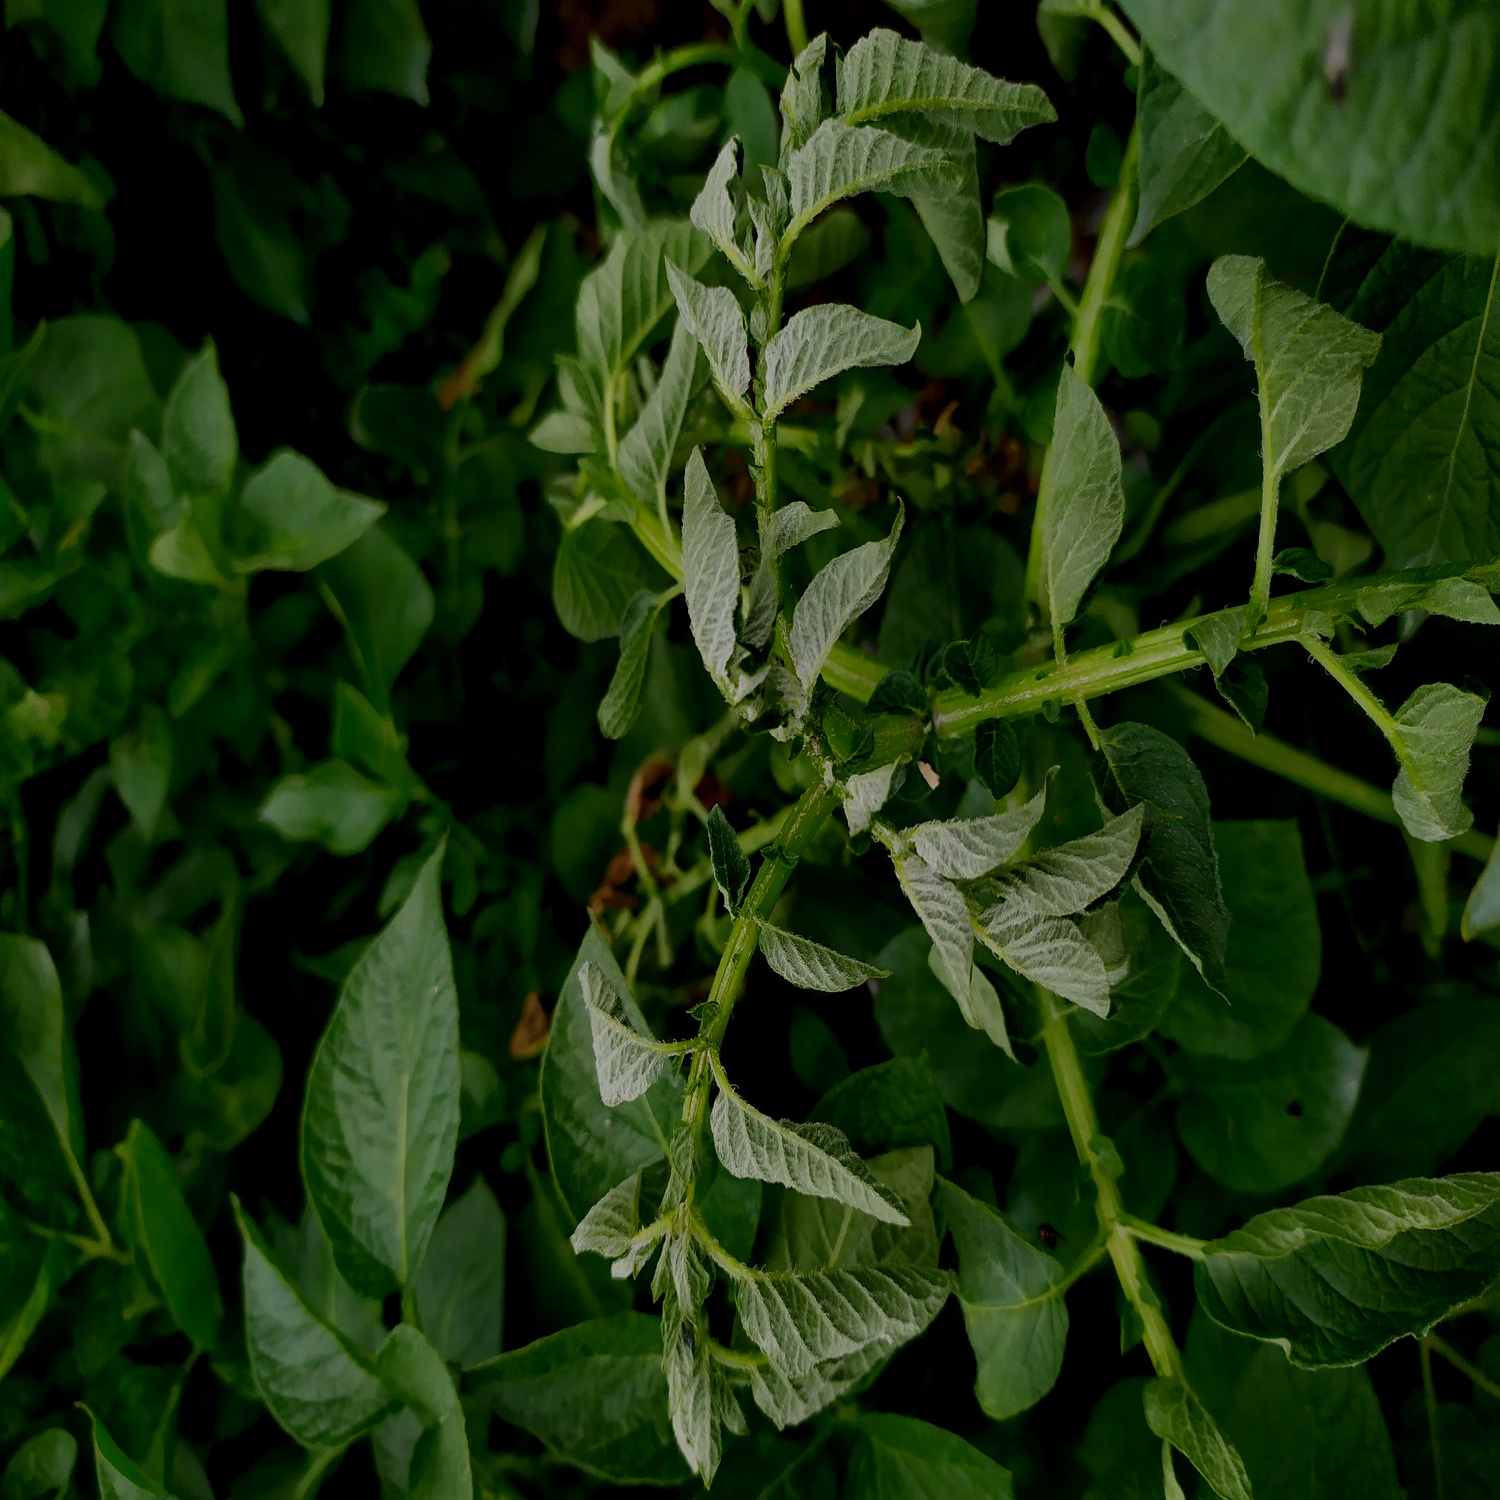
Etiqueta: Pudricion_Parda